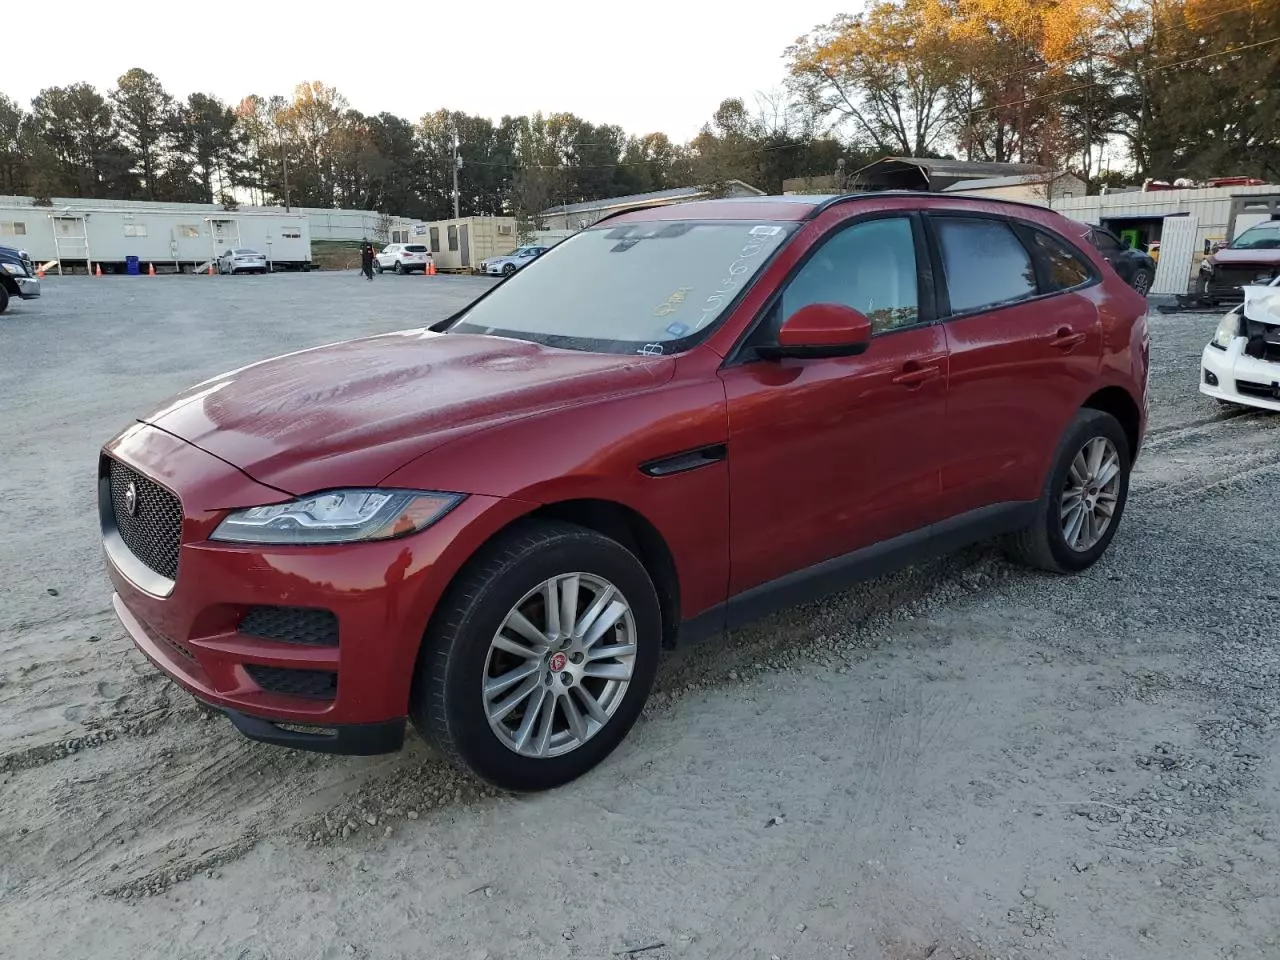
Aucun dommage détecté.
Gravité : aucun